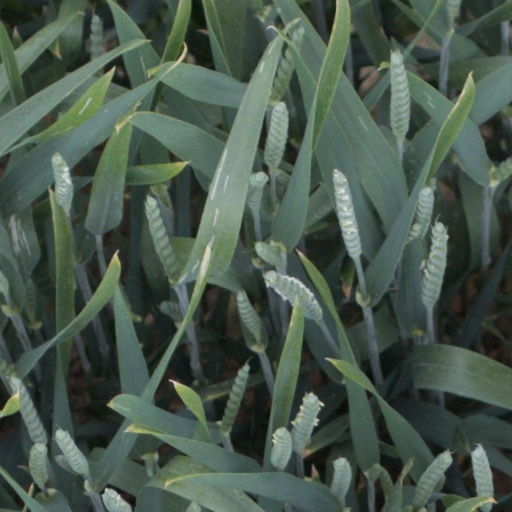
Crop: wheat